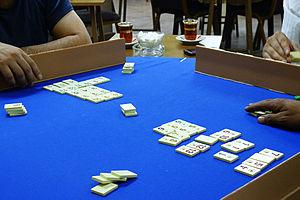
Le okey est un jeu de société turc. Il se pratique dans les cafés, comme le tavla, ou bien avec des applications en ligne. Les règles du jeu sont proches de celles du Rummikub et du rami.